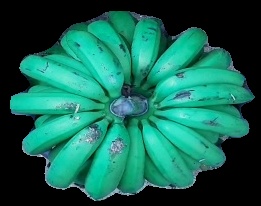
Variety: pachbale
Grade: grade2